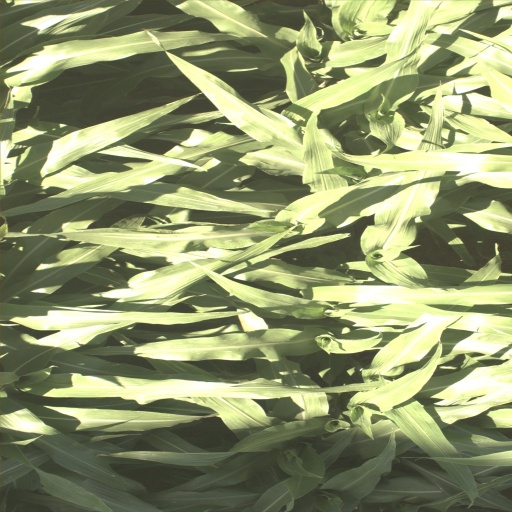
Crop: sorghum